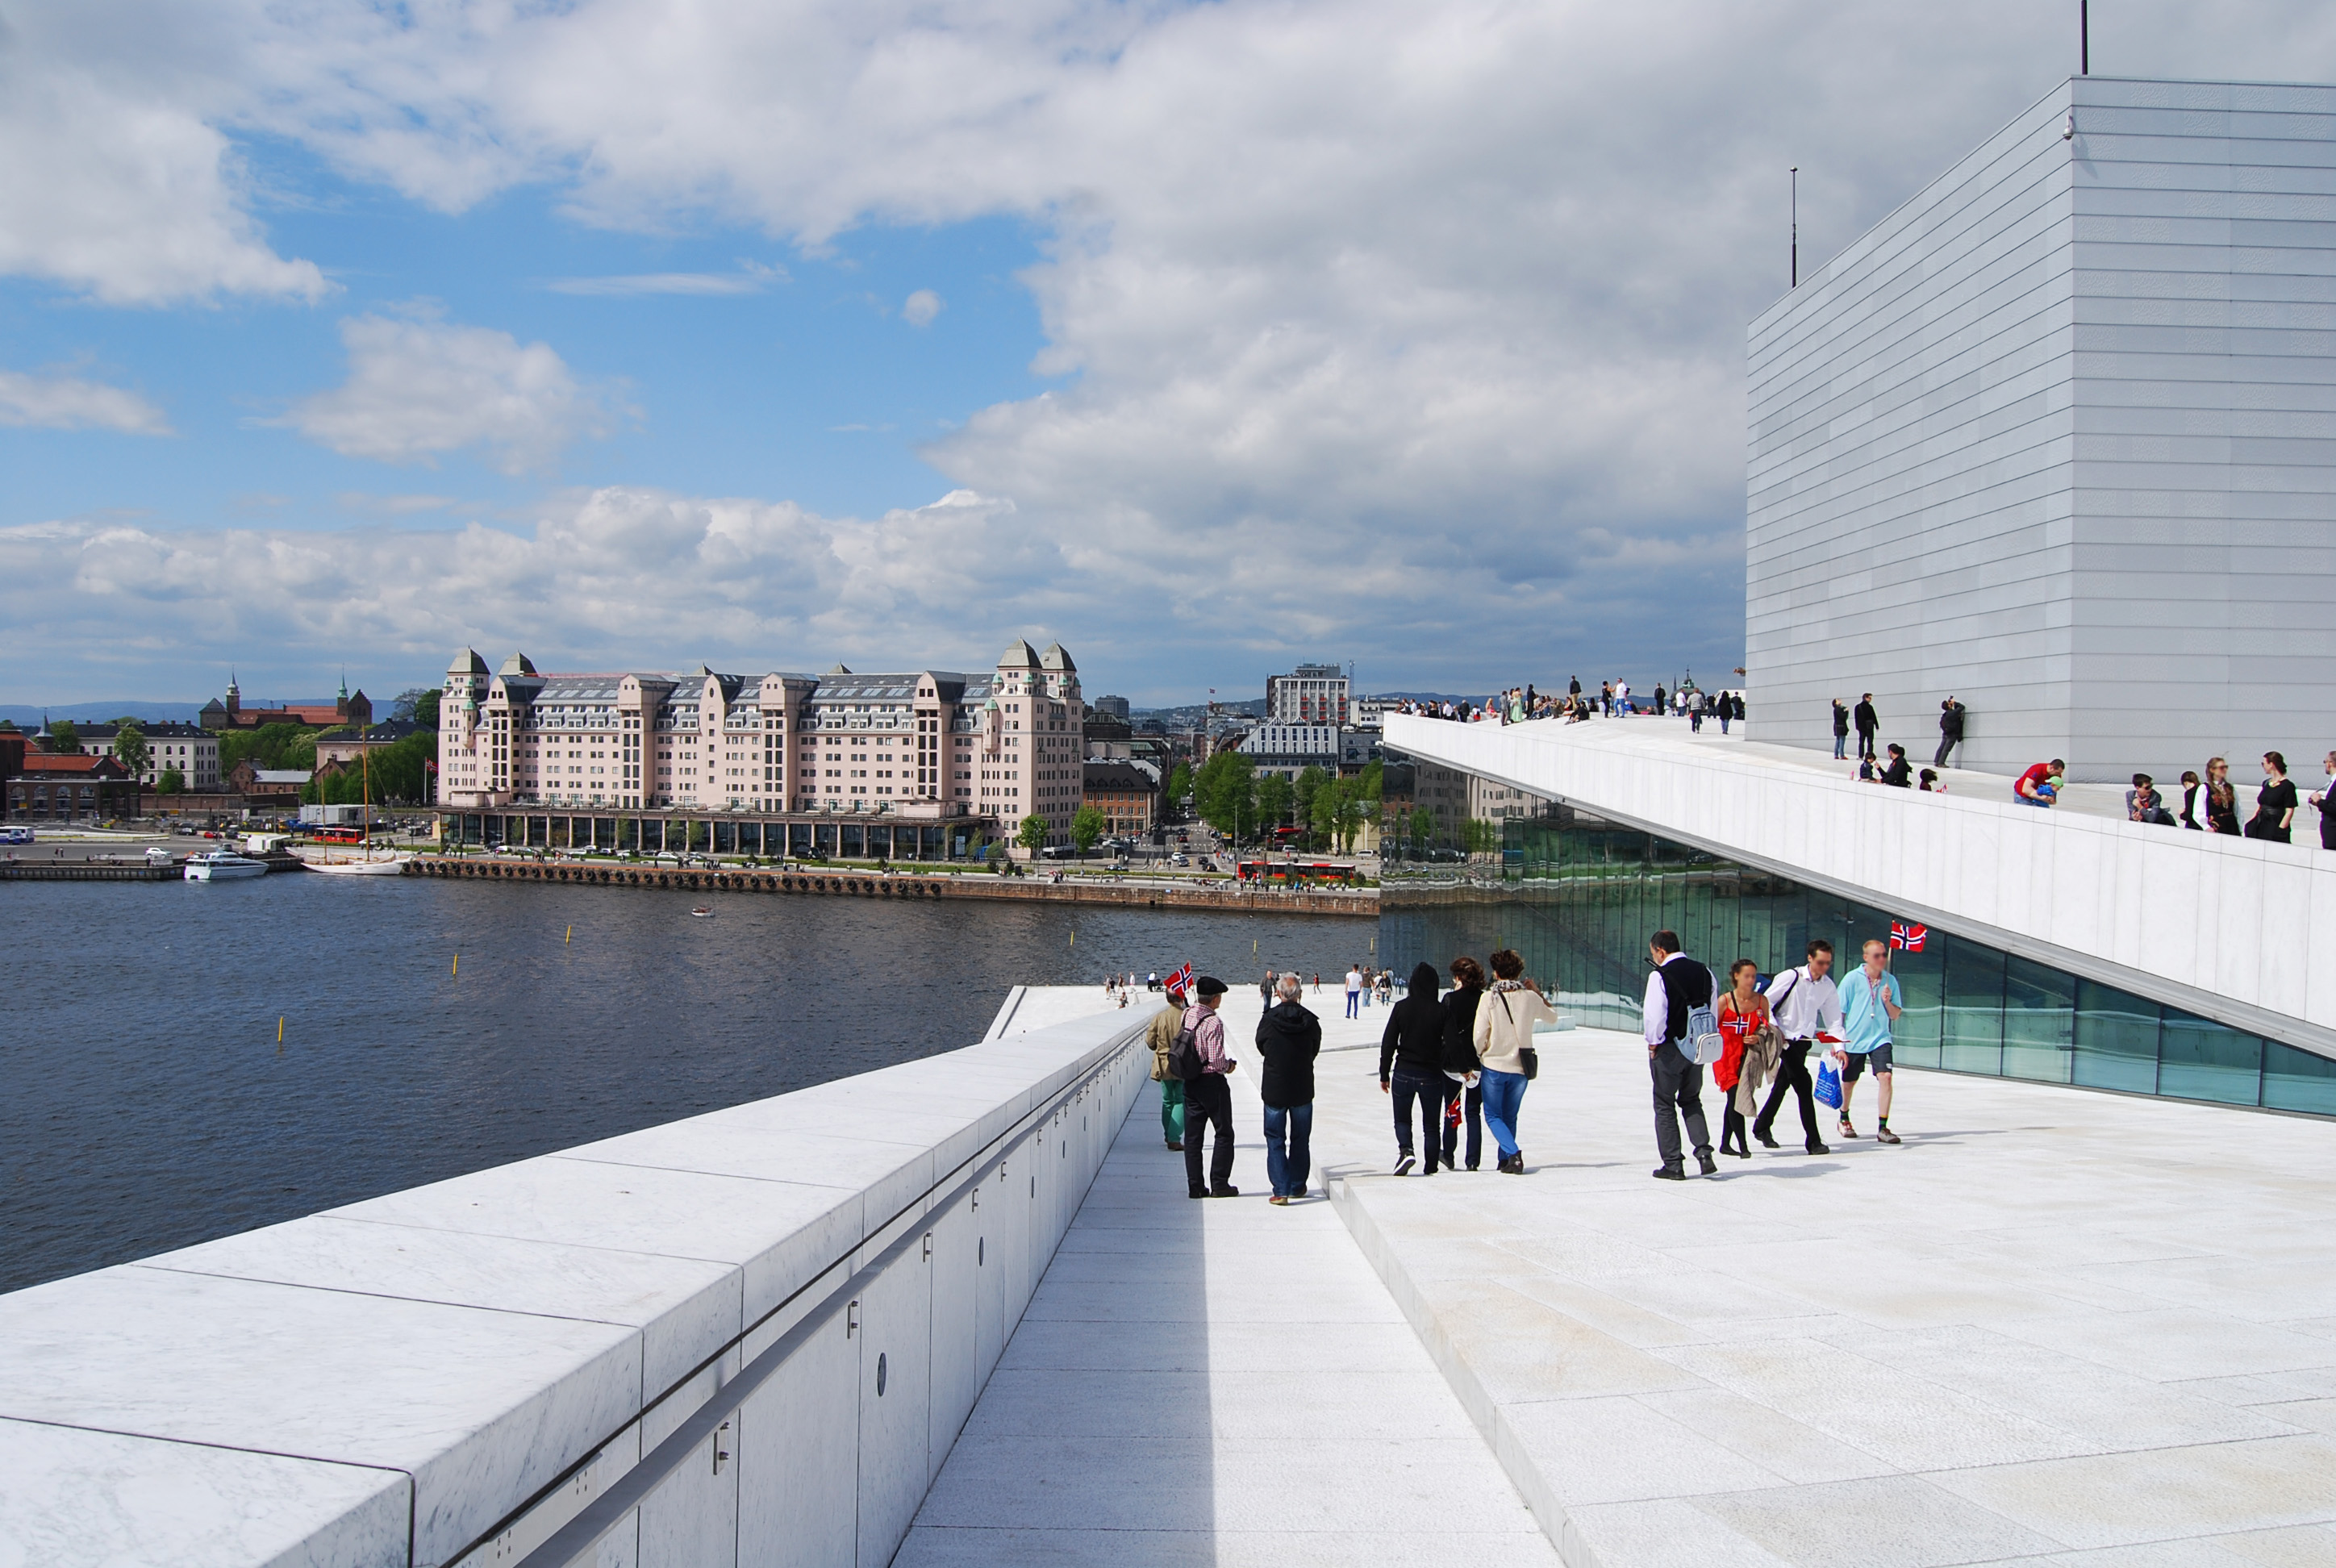
sea, water, dock, architecture, boardwalk, house, town, city, urban, pier, walkway, vacation, travel, europe, vehicle, opera, tourism, ballet, outdoors, capital, cityscapes, norway, norge, norwegian, scandinavia, nordic, oslo